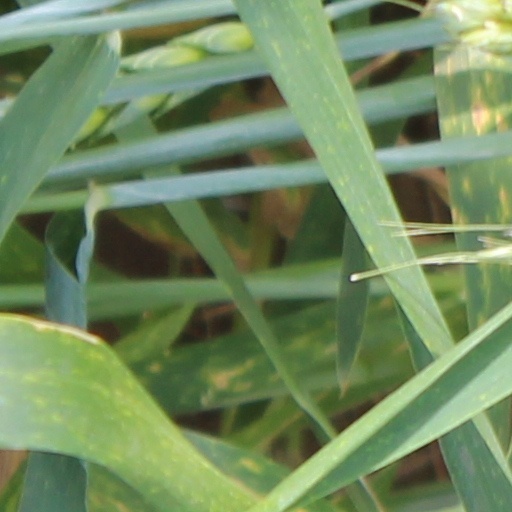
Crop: wheat